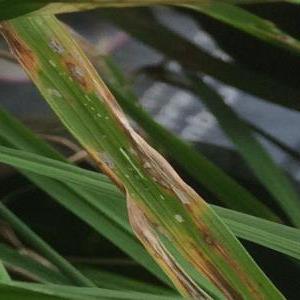
Disease: Blast